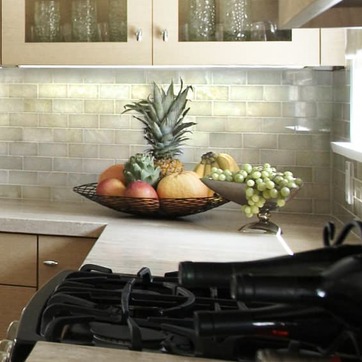
Material: food